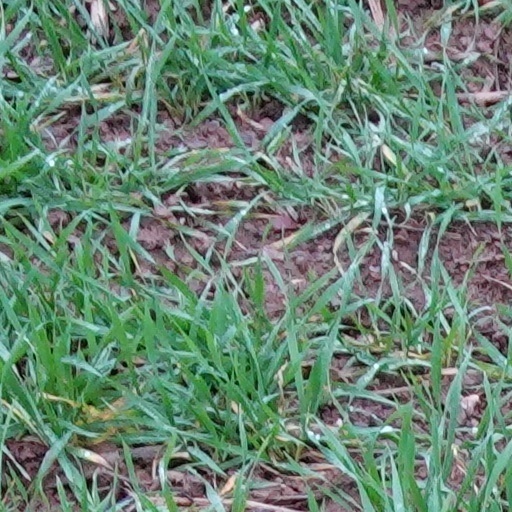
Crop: wheat